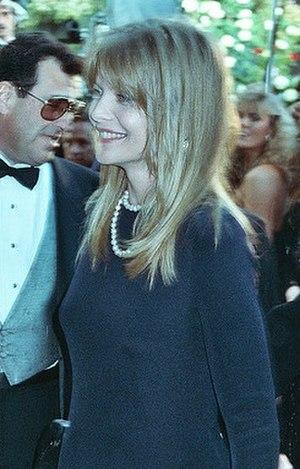
Michelle Pfeiffer, née Michelle Marie Pfeiffer le 29 avril 1958 à Santa Ana, en Californie, aux, est une actrice américaine.